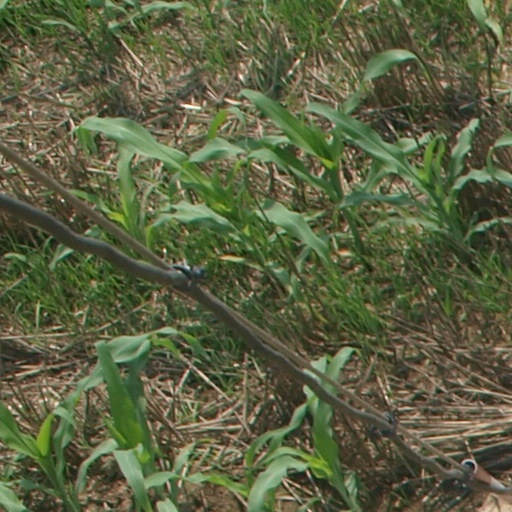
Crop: maize; corn